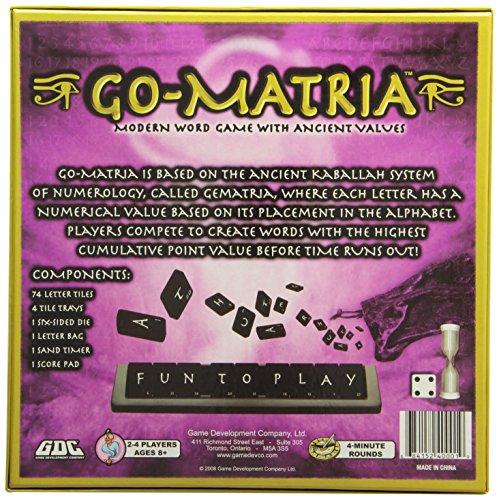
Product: Go Matria
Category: Toys & Games | Games & Accessories | Board Games
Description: For to players.
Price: $10.22
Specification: ProductDimensions:2.5x10.5x10.5inches|ItemWeight:1.15pounds|ShippingWeight:1.15pounds(Viewshippingratesandpolicies)|DomesticShipping:ItemcanbeshippedwithinU.S.|InternationalShipping:ThisitemcanbeshippedtoselectcountriesoutsideoftheU.S.LearnMore|ASIN:B0017S14CC|Itemmodelnumber:4102649|Manufacturerrecommendedage:8yearsandup